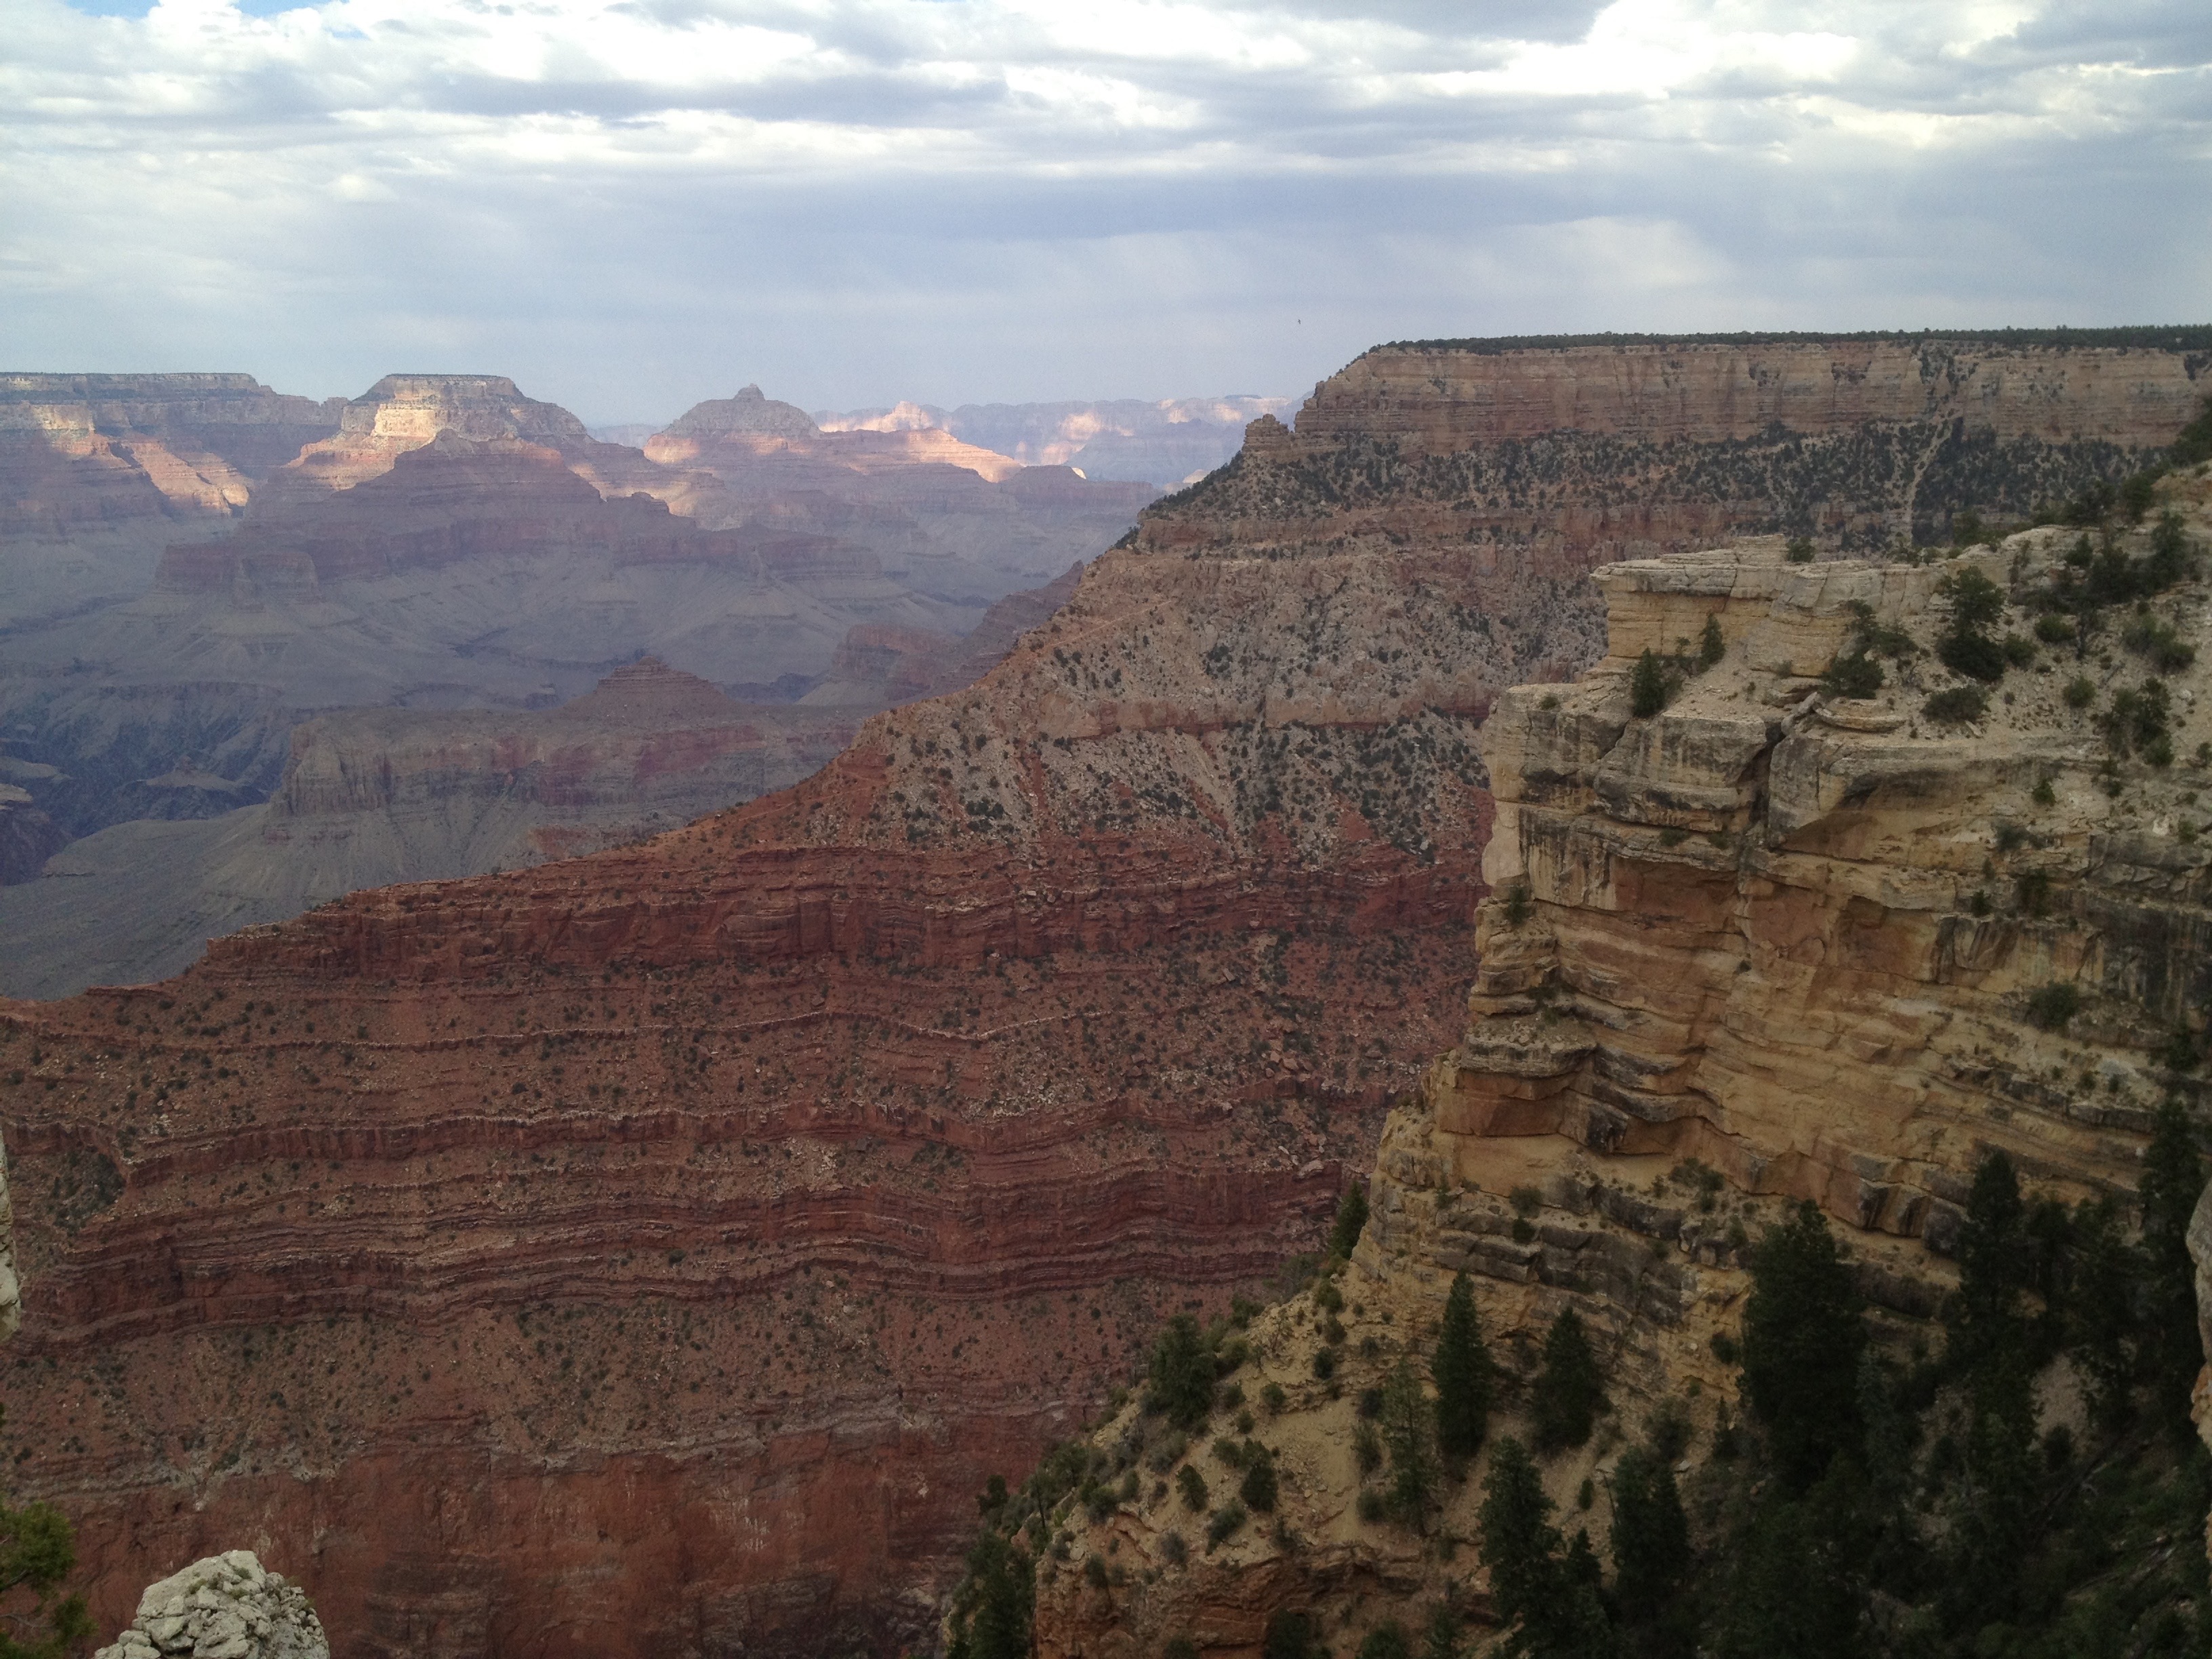
landscape, nature, outdoor, rock, mountain, sky, desert, river, valley, stone, formation, dry, cliff, scenic, natural, park, canyon, grand canyon, tourism, terrain, national park, erosion, arizona, national, grand, geology, earth, badlands, plateau, geological, southwest, wadi, landform, geographical feature